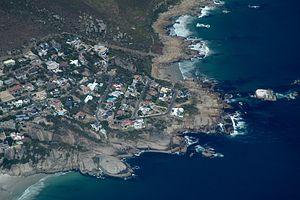
Llandudno est un village balnéaire situé en banlieue résidentielle de la ville du Cap, sur le versant atlantique de la péninsule du Cap. Rattaché à la localité de Hout Bay, Llandudno est une banlieue très aisée et chic, appréciée des millionnaires, et ne dispose d'aucun commerce ou restaurants.